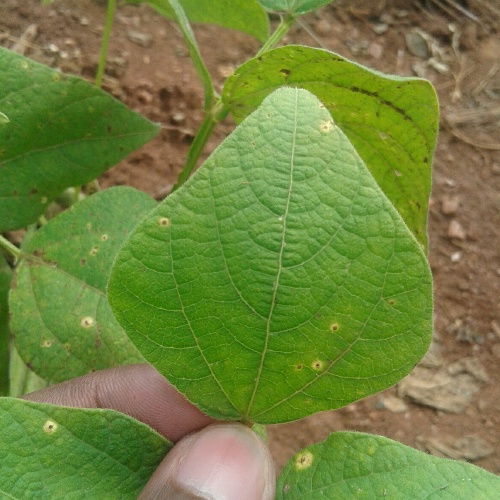
Leaf condition: bean_rust